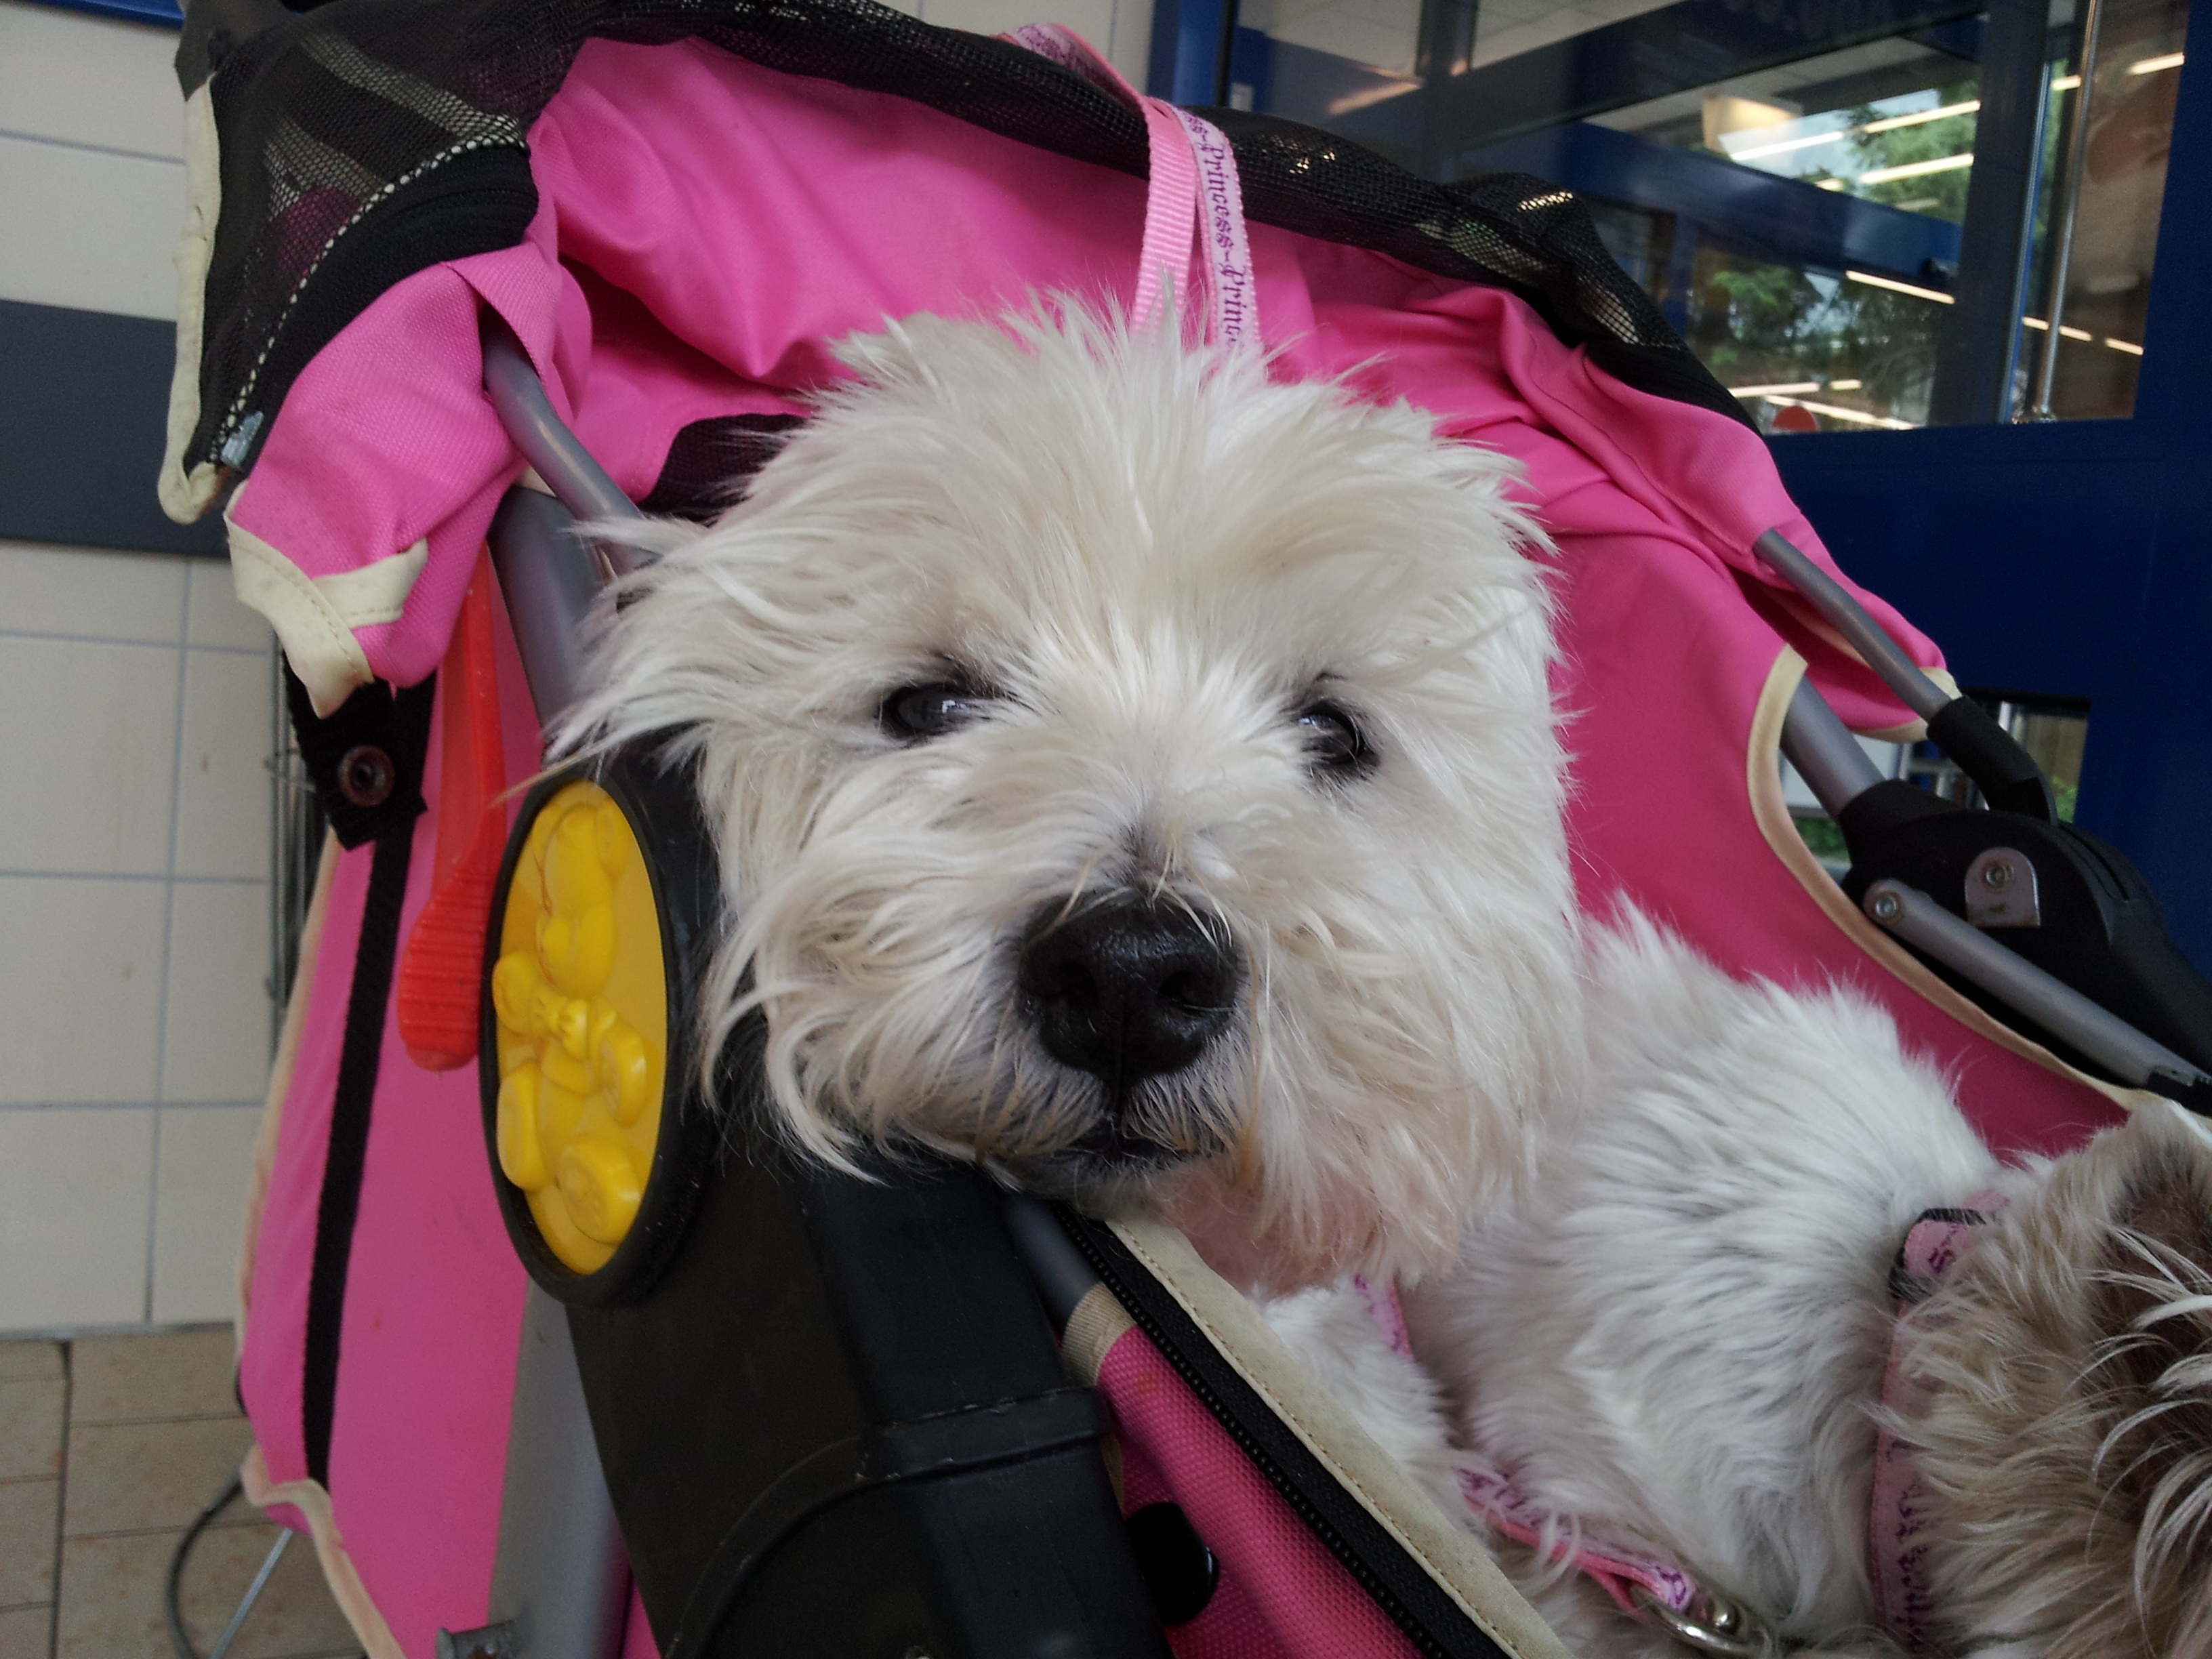
puppy, dog, animal, pet, mammal, face, sleep, snout, head, vertebrate, tired, dog breed, terrier, animal portrait, maltese, baby carriage, wuschelig, cairn terrier, dog like mammal, west highland white terrier, schnoodle, dandie dinmont terrier, glen of imaal terrier, dog crossbreeds, morkie, conformation show